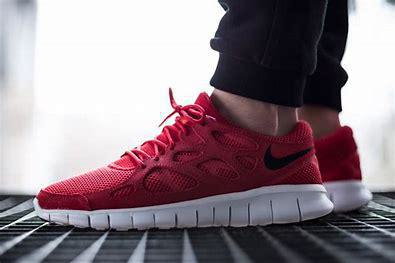
Brand: Nike
Model: Free Run 2